Ji Sung

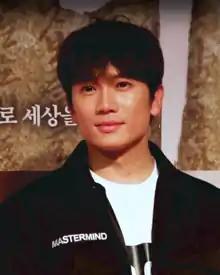
Ji Sung in 2018

Kwak Tae-geun (born 27 February 1977), known professionally as Ji Sung, is a South Korean actor. He is best known for his roles in the television dramas "All In" (2003), "Save the Last Dance for Me" (2004), "New Heart" (2007), "Protect the Boss" (2011), "Secret Love" (2013), "Kill Me, Heal Me" (2015), "Innocent Defendant" (2017), "Familiar Wife" (2018), "Doctor John" (2019), "The Devil Judge" (2021), "Connection" (2024) and the film "My PS Partner" (2012).